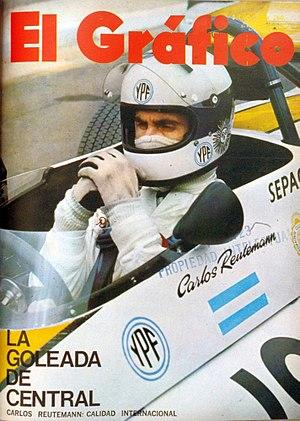
Carlos Alberto Reutemann, surnommé El Lole, né le 12 avril 1942 à Santa Fe, Argentine, est un ancien pilote automobile argentin. Figure majeure du championnat du monde de Formule 1 entre 1972 et 1982, il s'est reconverti dans la politique après l'arrêt de sa carrière sportive. Membre du Parti justicialiste, il exerce trois mandats successifs de sénateur après avoir été à deux reprises gouverneur de la Province de Santa Fé.